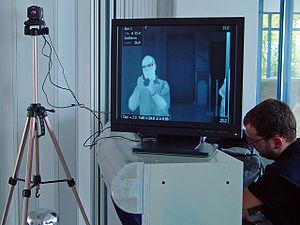
Un syndrome grippal ou pseudo-grippal est un syndrome exclusivement clinique, comportant les principaux symptômes évoquant un diagnostic de grippe, ou d'autres infections respiratoires aigües. Un syndrome grippal en période d'épidémie de grippe est considéré comme une grippe, sauf arguments contraires.
La thermographie ou thermographie infrarouge est une technique permettant d'obtenir une image thermique d'une scène par analyse des infrarouges. L'image obtenue est appelée « thermogramme».